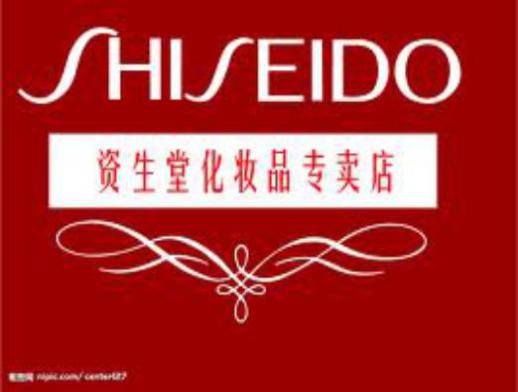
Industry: Necessities